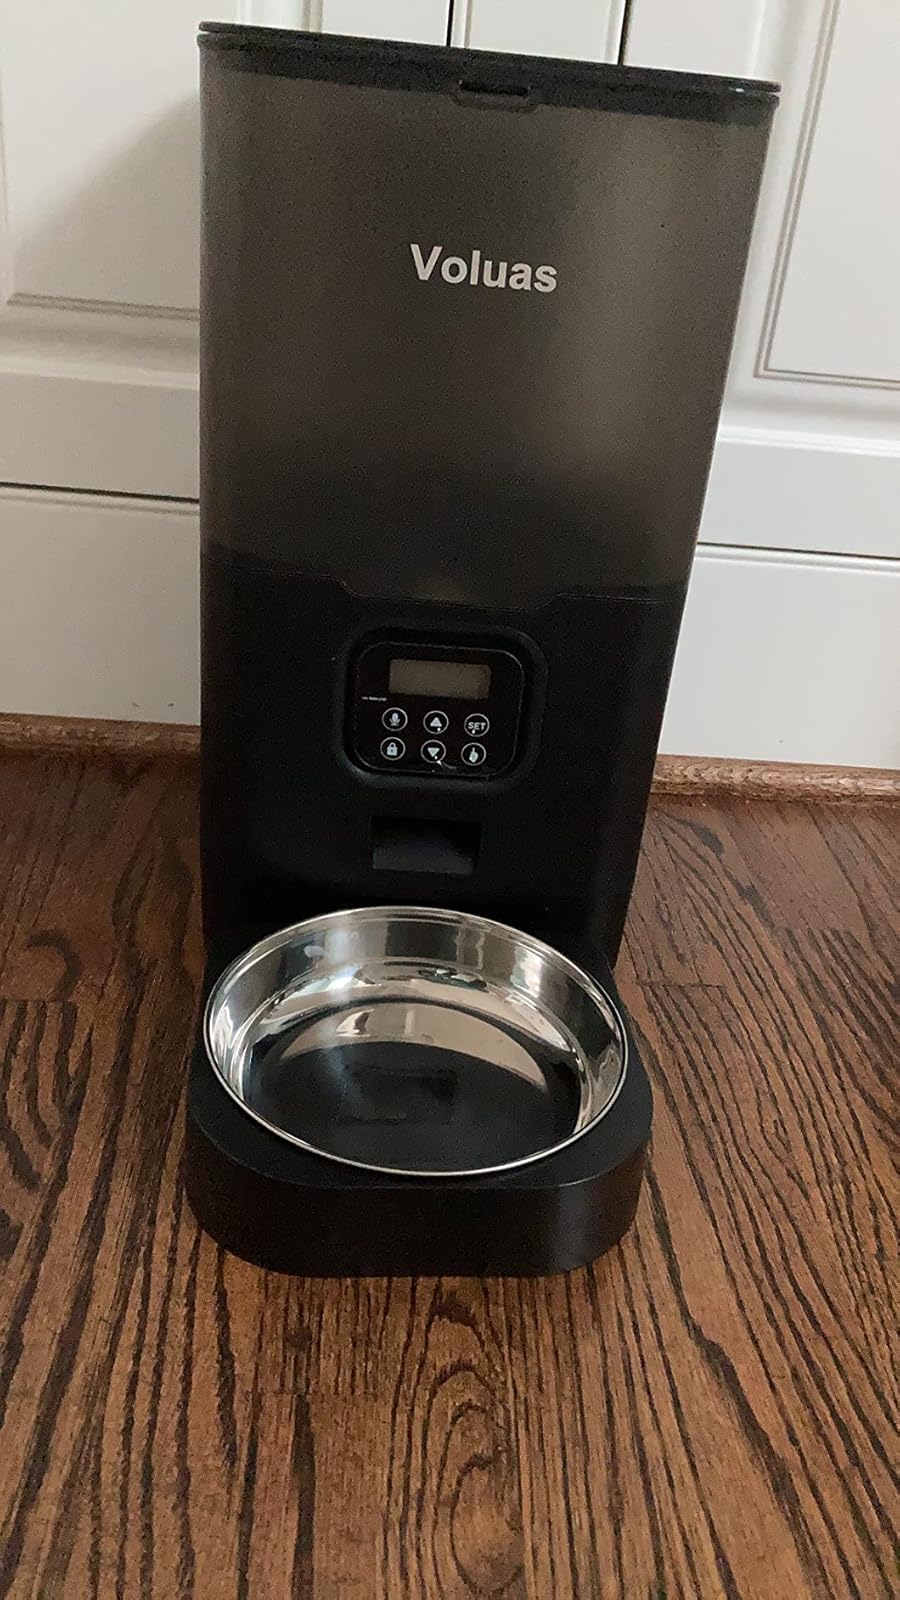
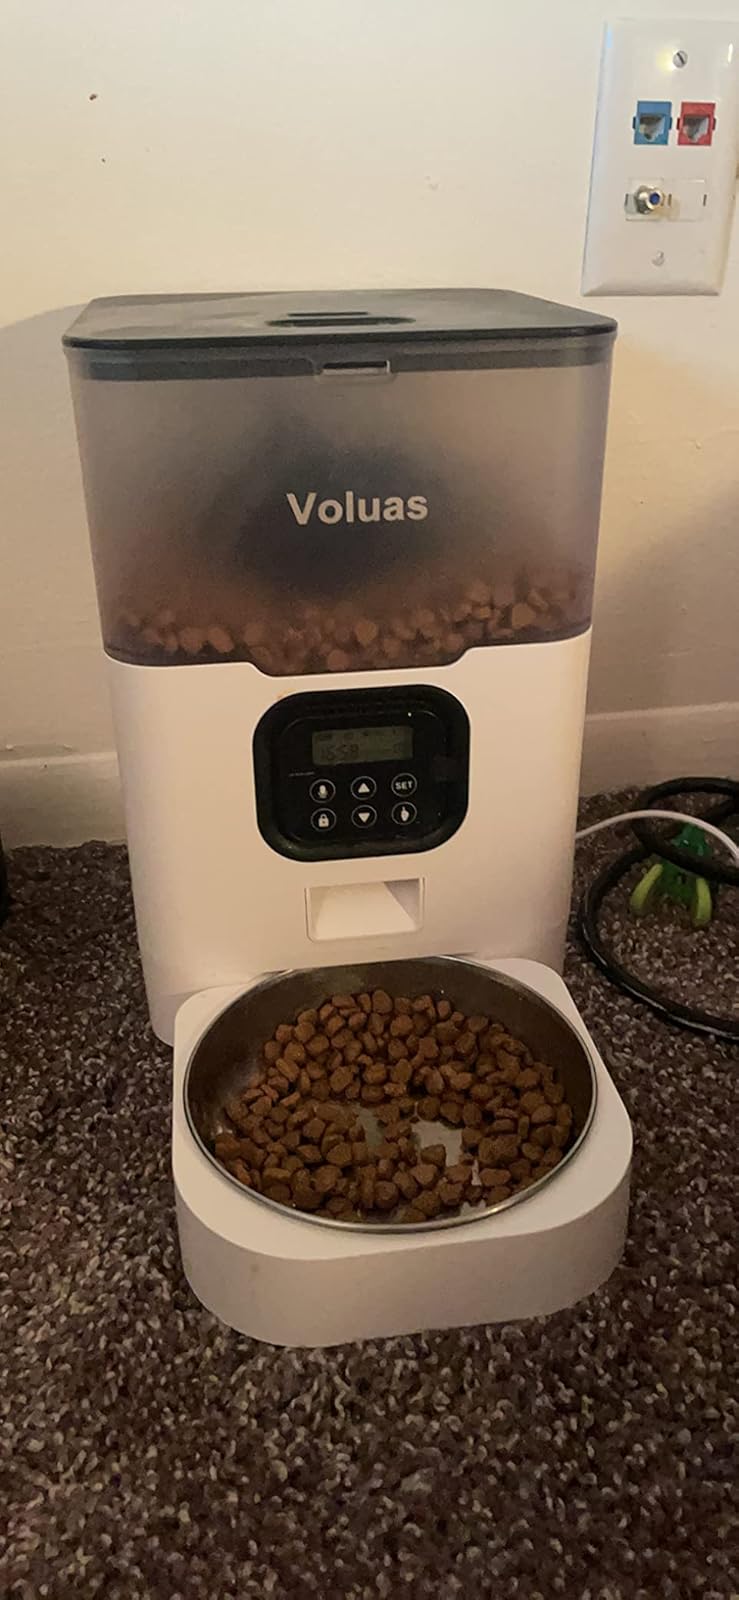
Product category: items_feeder
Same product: no